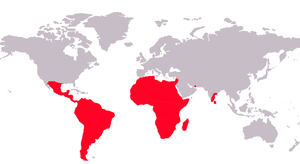
Ciclider
Udbredelsesområde for ciclider
Udbredelsesområde for ciclider
Ciclider er fisk fra familien Cichlidae af ordenen Perciformes. Familien er omfattende med stor diversitet,